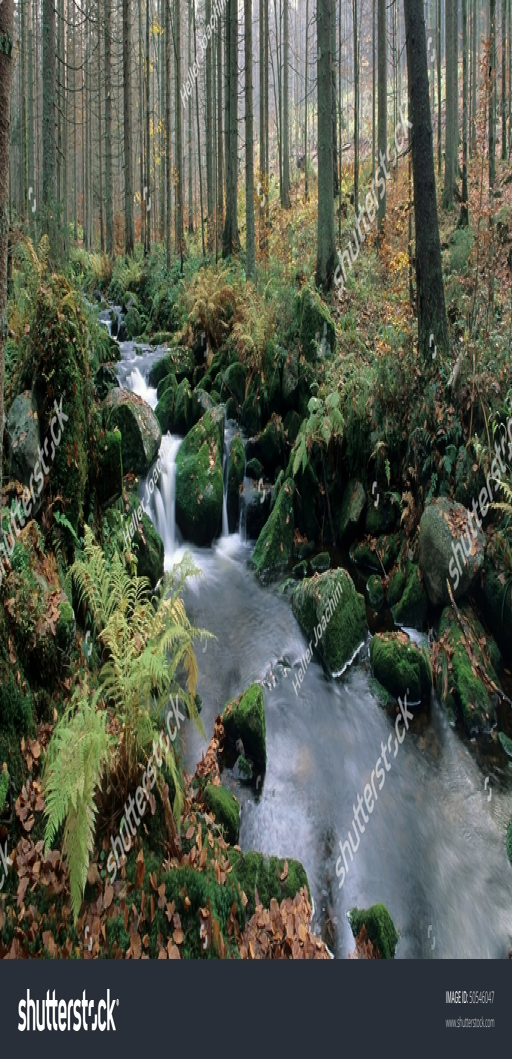
small river in the forest